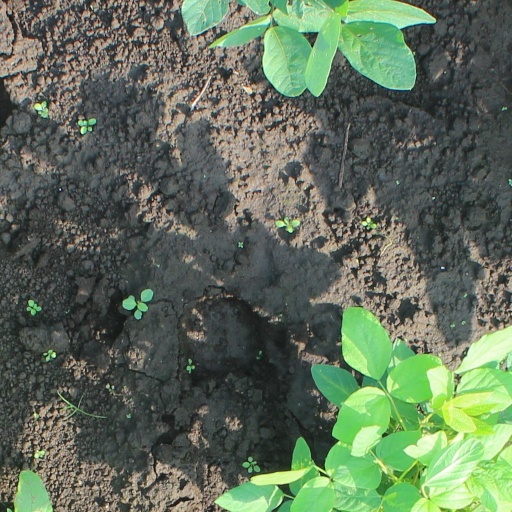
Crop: soybean